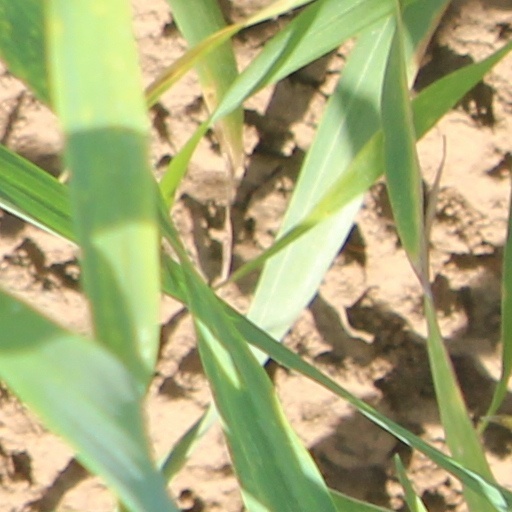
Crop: wheat